Shin-Takaoka Station

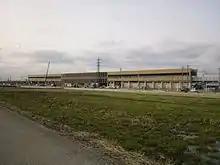
The south side of the station while under construction in March 2014

Although provisionally named Shin-Takaoka Station from its conception, the name was formally finalized and announced in June 2013. A public survey was conducted in 2012, with the following names put forward.